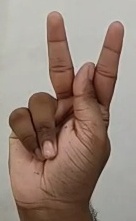
ASL sign: K